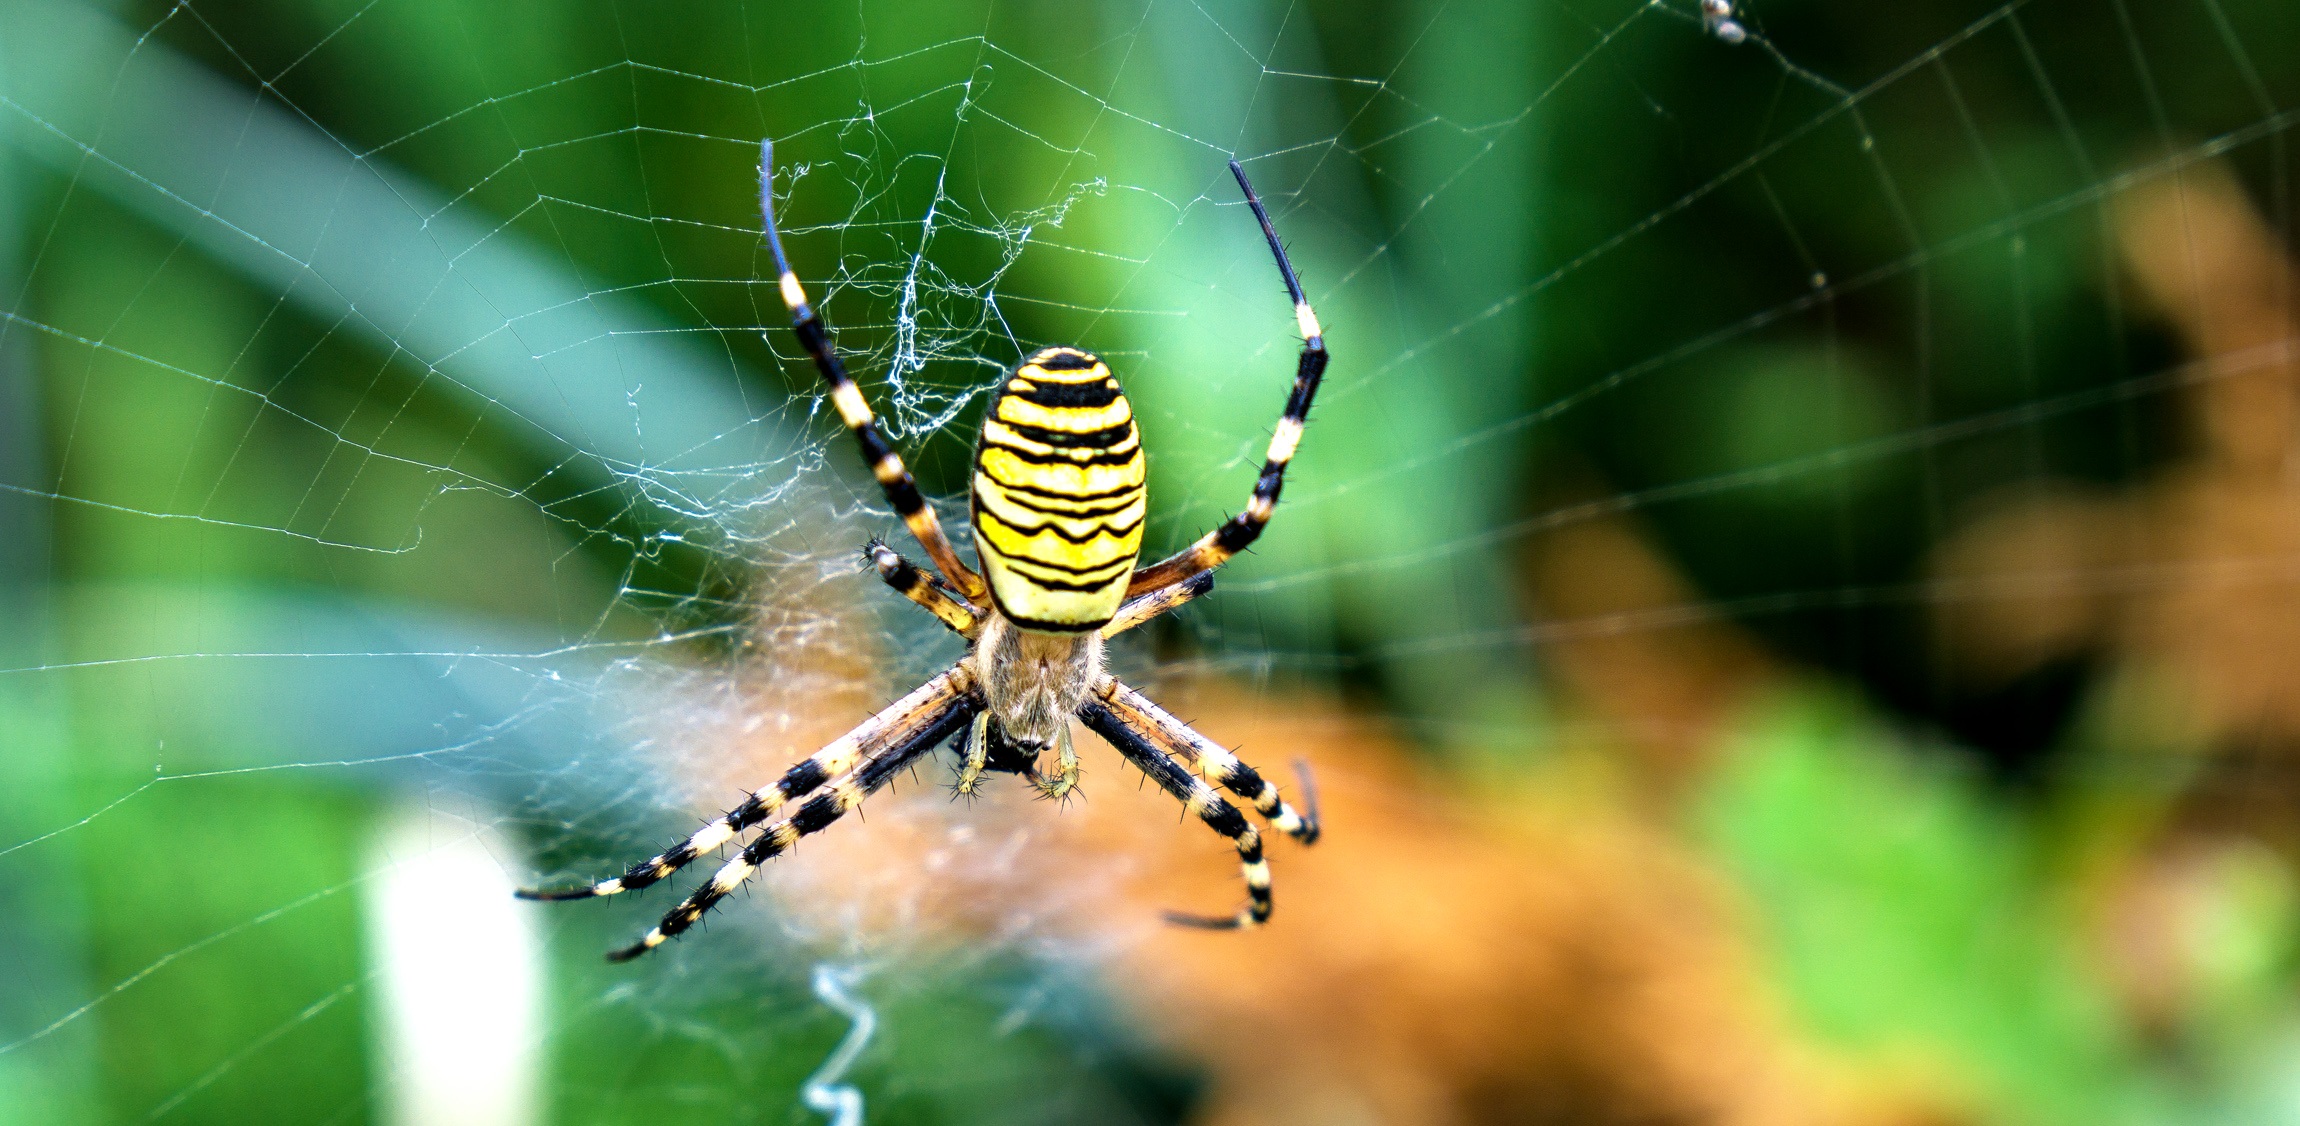
nature, photography, animal, live, green, insect, macro, natural, close, fauna, invertebrate, spider web, cobweb, striped, close up, crawl, spider, fear, look, arachnid, details, large, argiope, animal world, macro photography, arthropod, european garden spider, small animals, araneus, anxious, wasp spider, disgusting, orb weaver spider, yellow garden spider, look dangerous